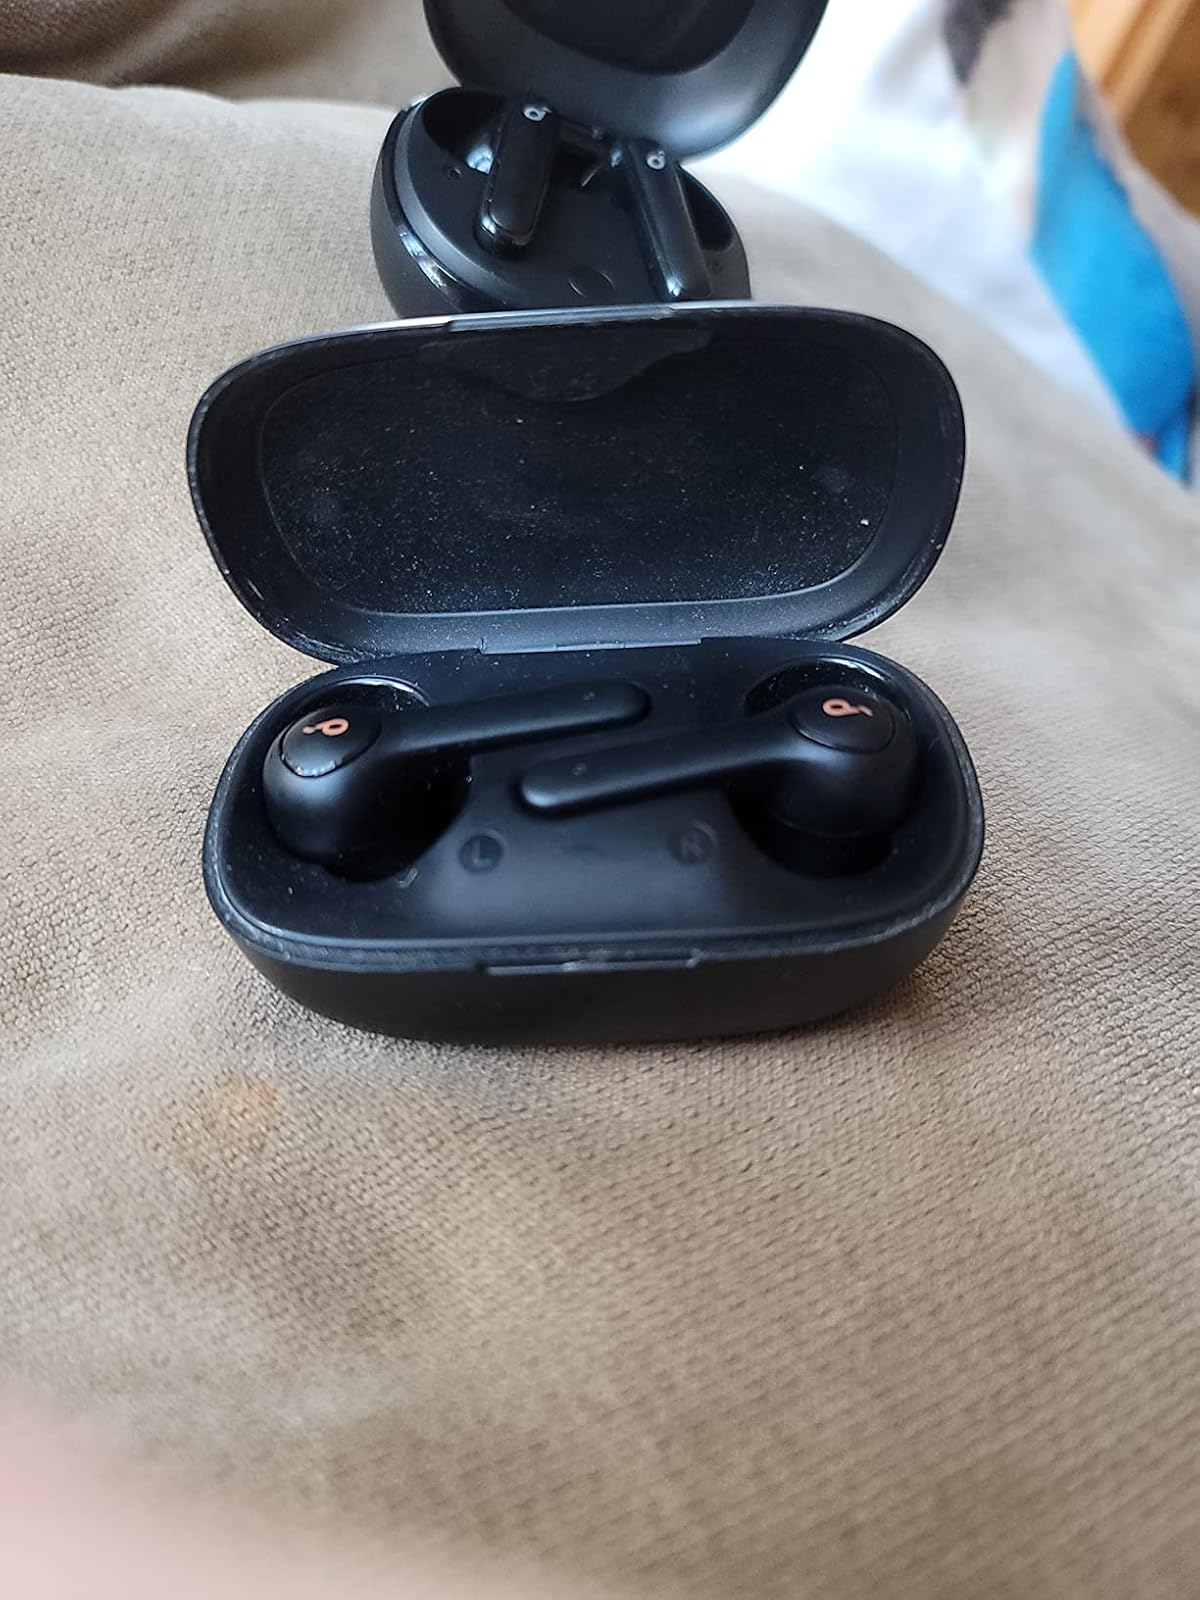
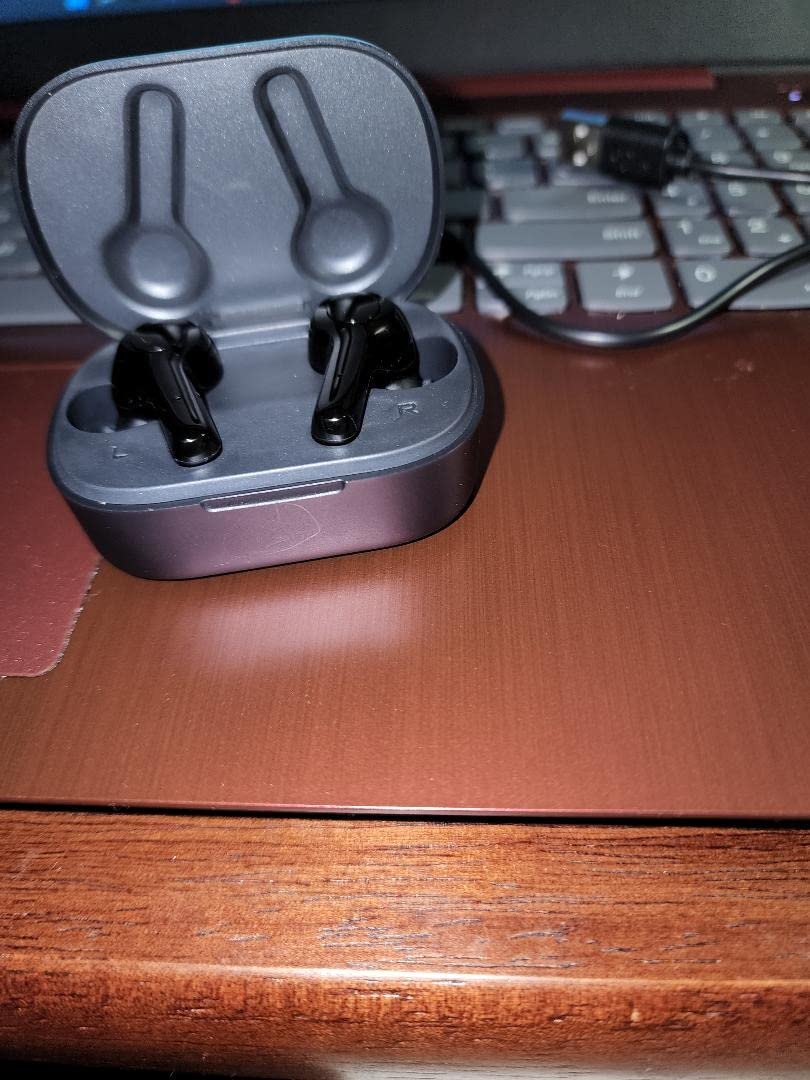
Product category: earbuds
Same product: no